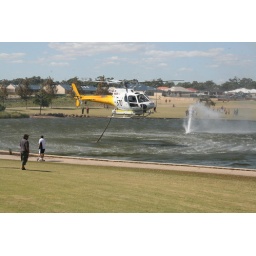
We saw action near our house when Water bomber Helicopters came to draw water from our lake